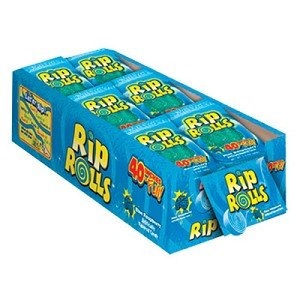
Item Name: Sour Rips Roll Blue Raspberry Flavor (24 count)
Product Description: Sour Rips Roll Blue Raspberry Flavor (24 count).
Value: 24.0
Unit: Count

Price: 42.09